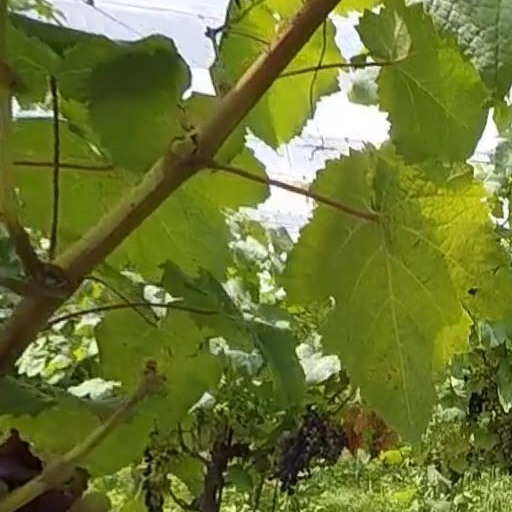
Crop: grape